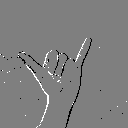
ASL letter: y